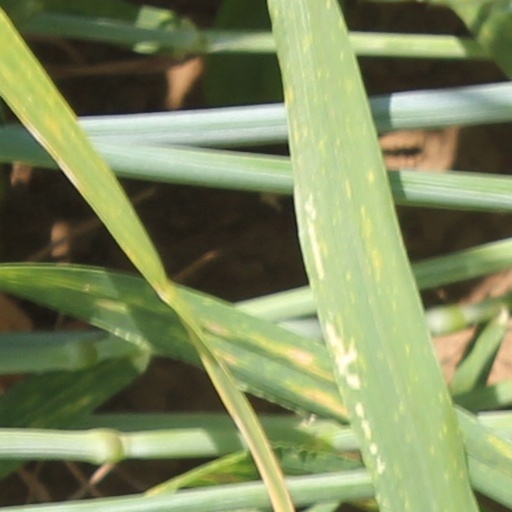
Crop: wheat